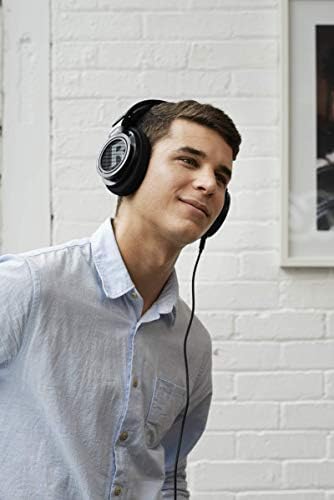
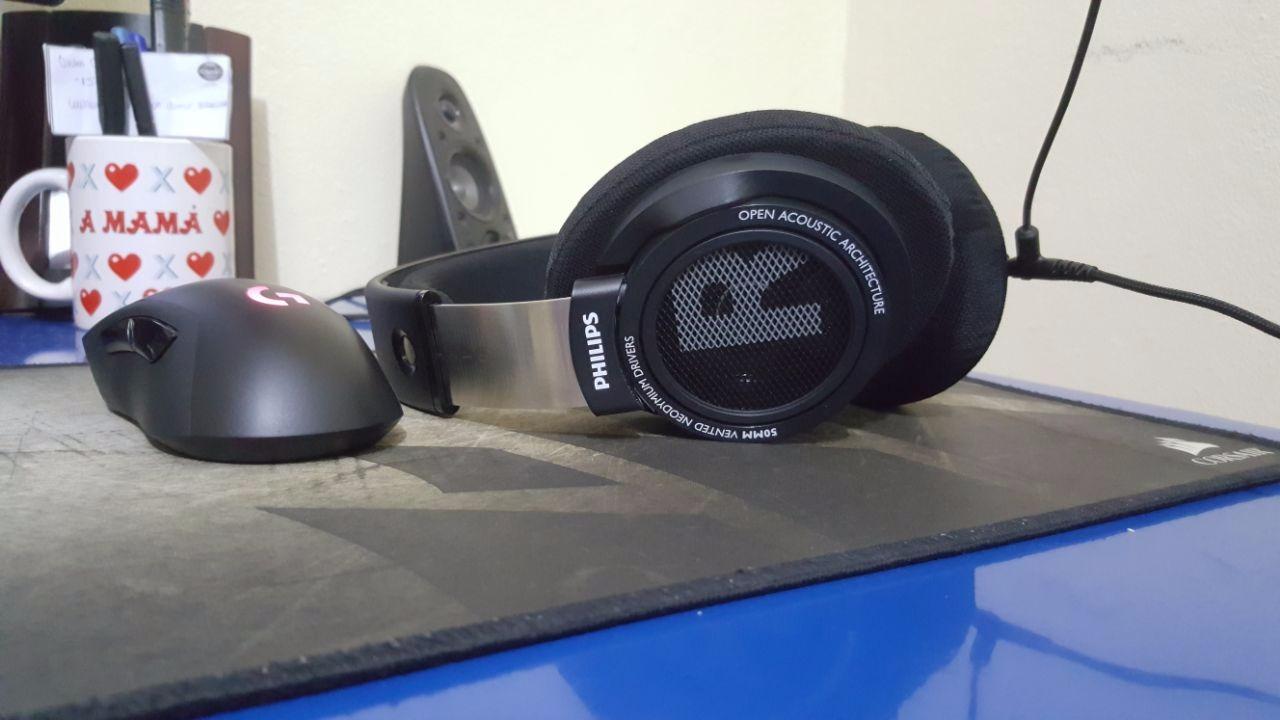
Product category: headphones
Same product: yes